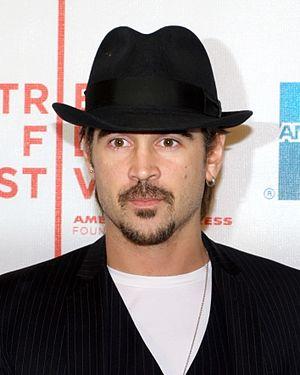
Le Tireur est un super-vilain évoluant dans l'univers Marvel de la maison d'édition Marvel Comics. Créé par les scénaristes John Romita Sr. et Marv Wolfman et le dessinateur Bob Brown, le personnage de fiction apparaît pour la première fois dans le comic book Daredevil #131 en mars 1976.
Ondine est un film romantique irlandais, écrit et réalisé par Neil Jordan, sorti en 2009.